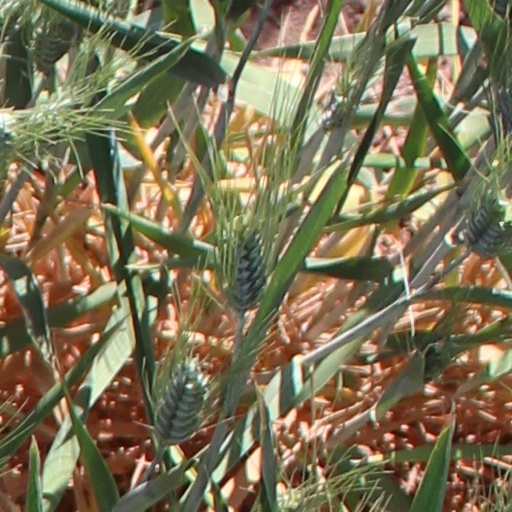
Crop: wheat